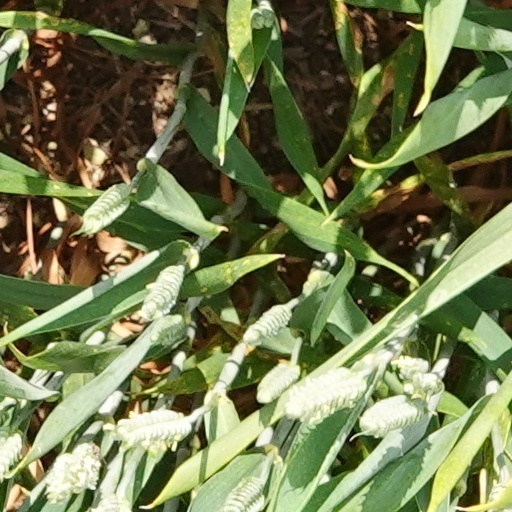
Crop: wheat